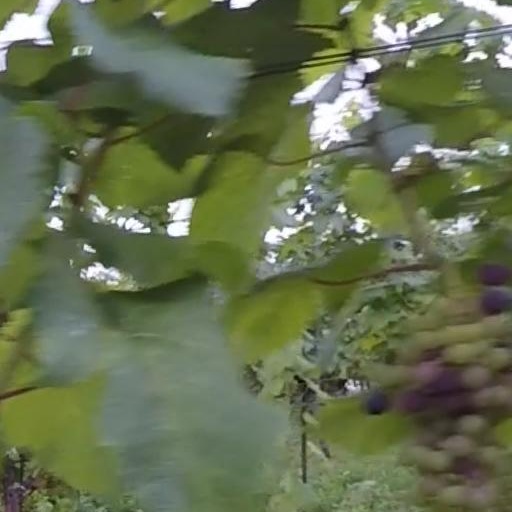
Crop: grape